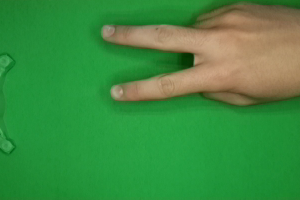
Label: scissors